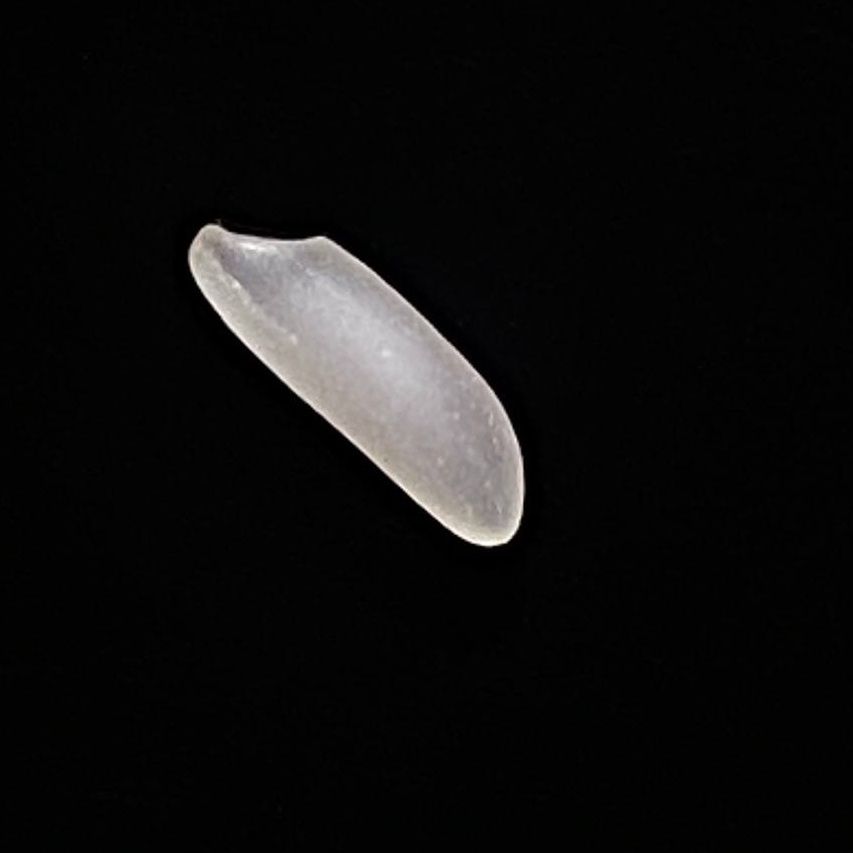
Rice variety: Shampakatari